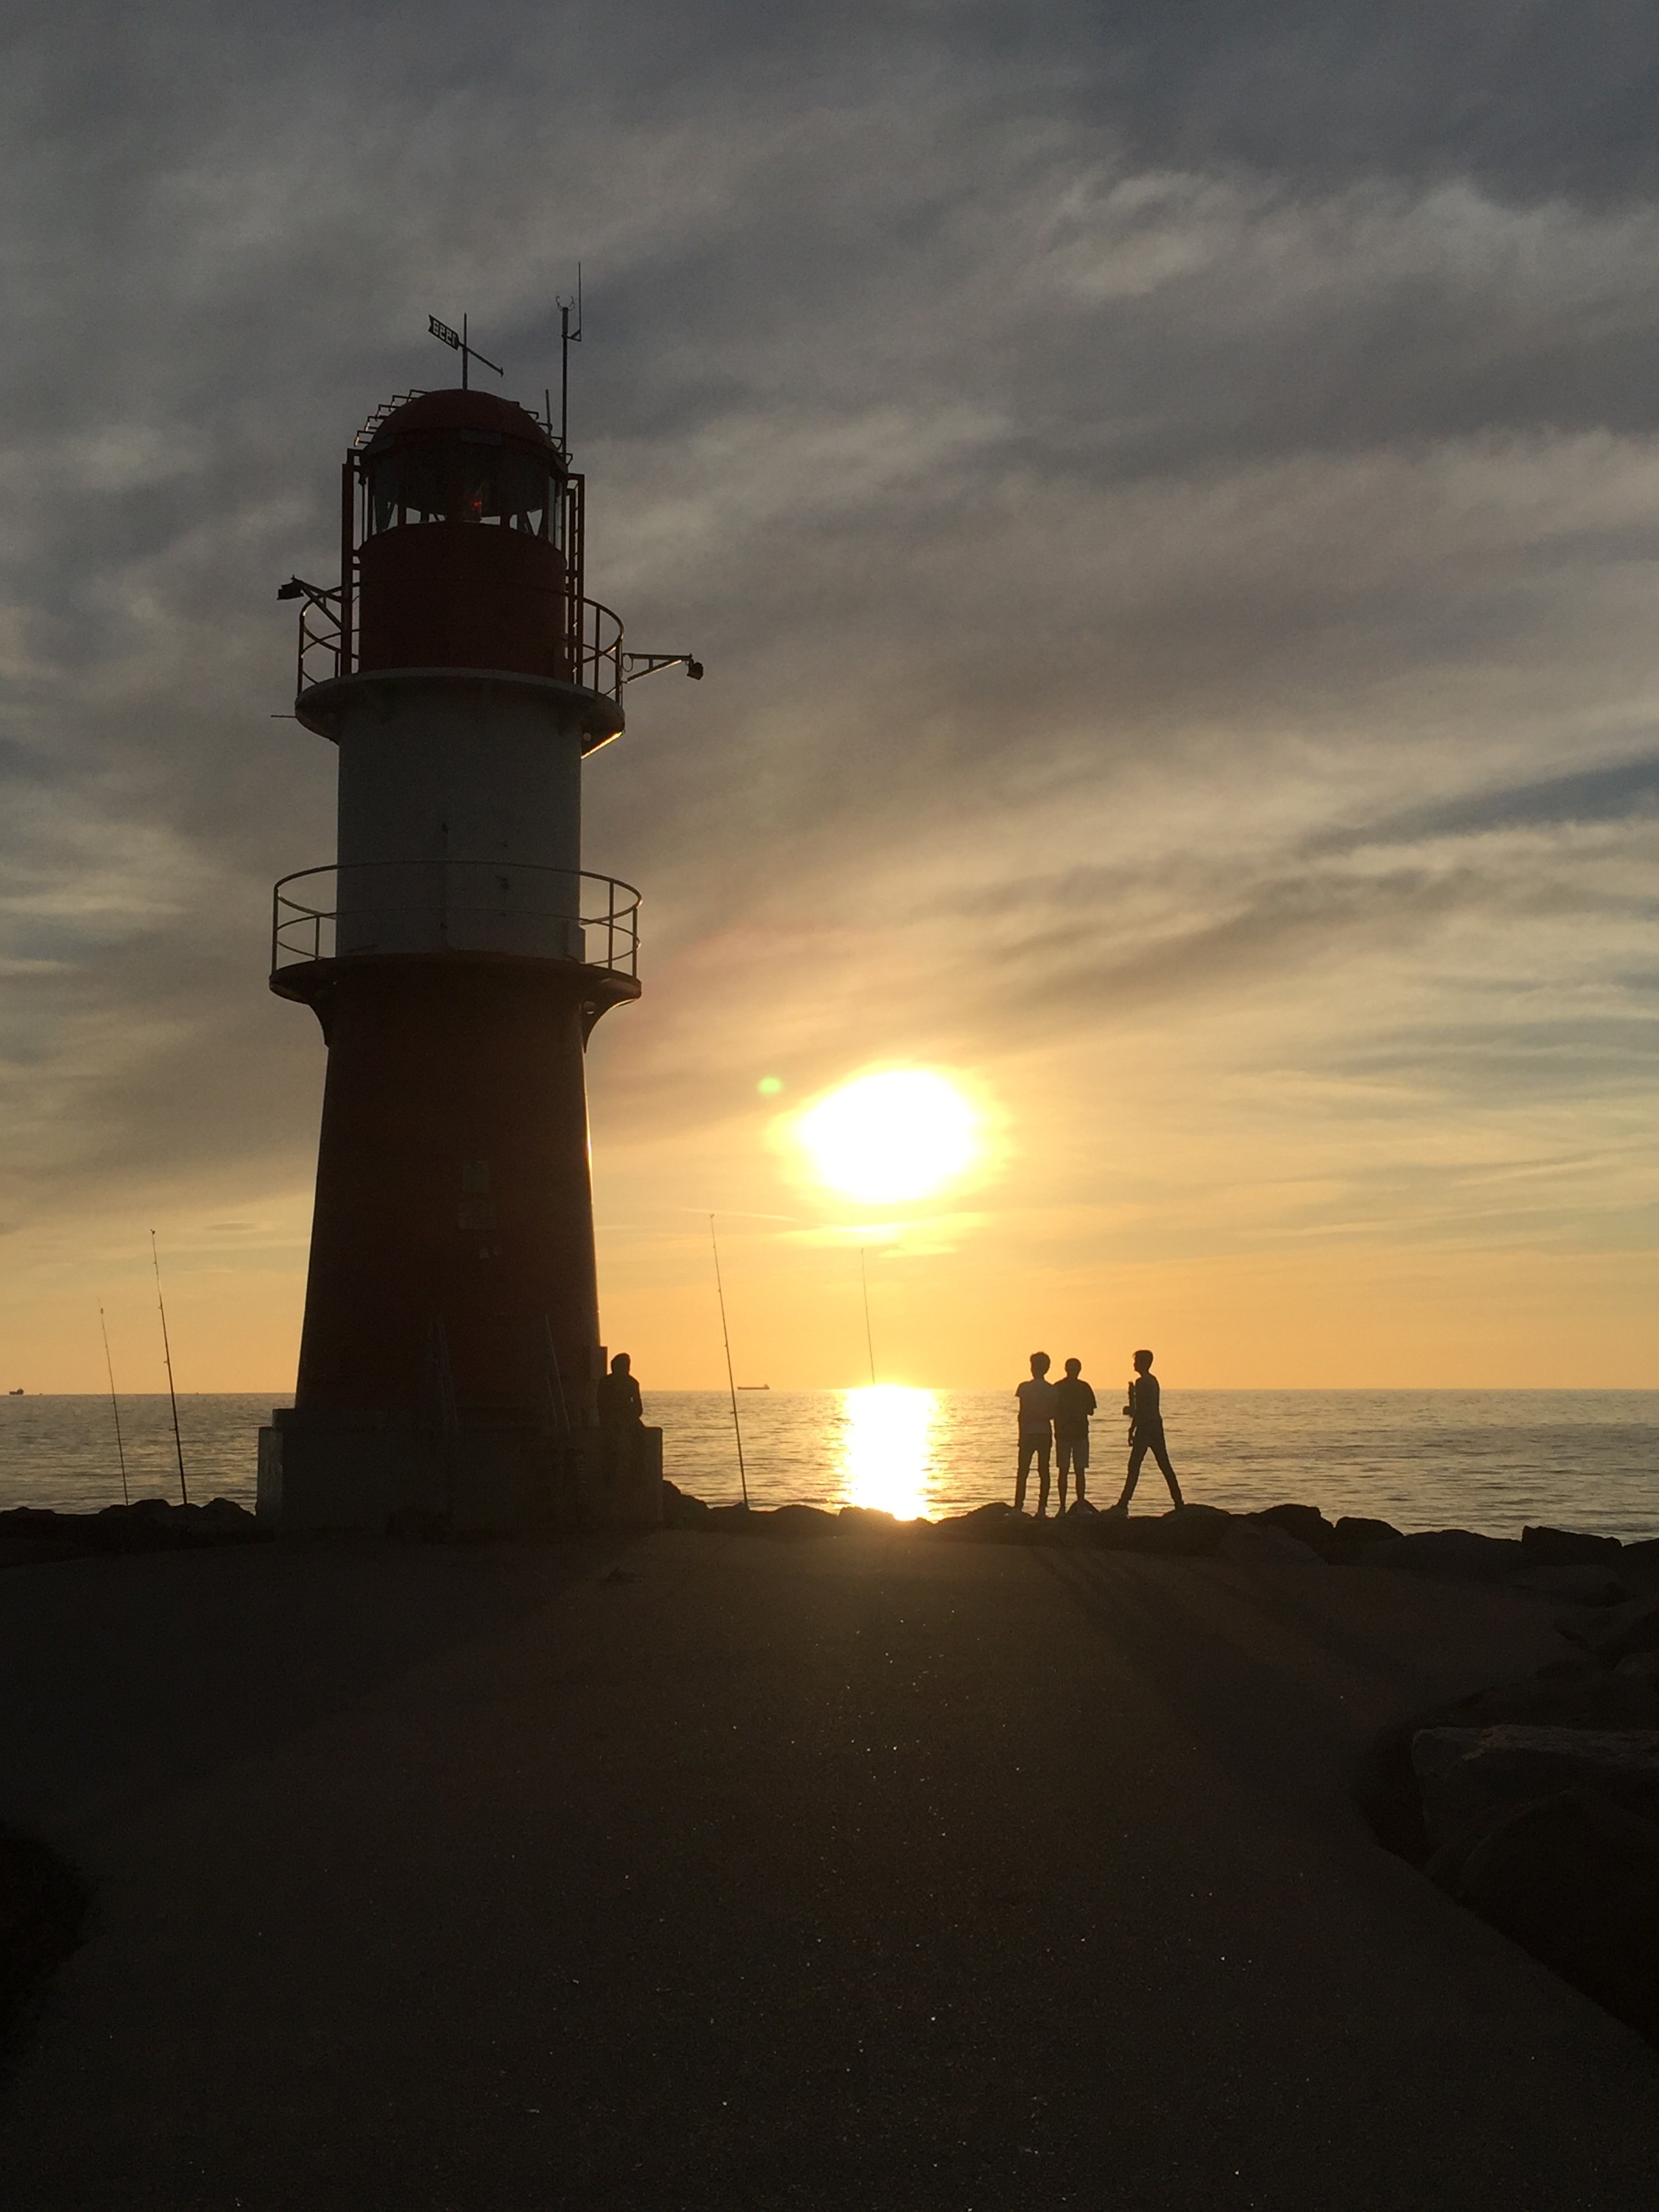
beach, sea, coast, water, ocean, silhouette, cloud, lighthouse, sunrise, sunset, sunlight, morning, view, dawn, dusk, evening, tower, romantic, lighting, evening sun, atmospheric, coast lighthouse